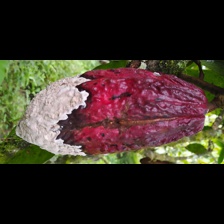
Label: moniliophthora